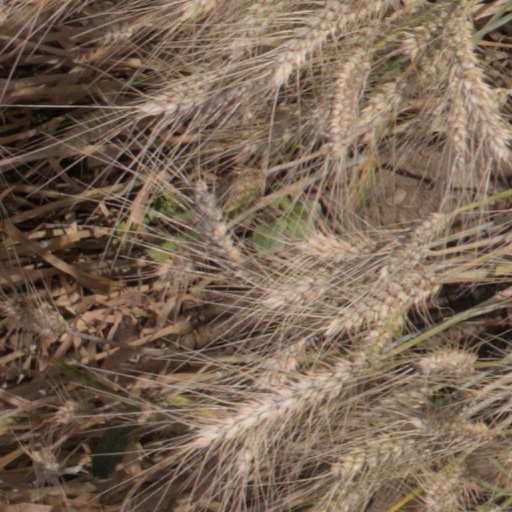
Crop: wheat